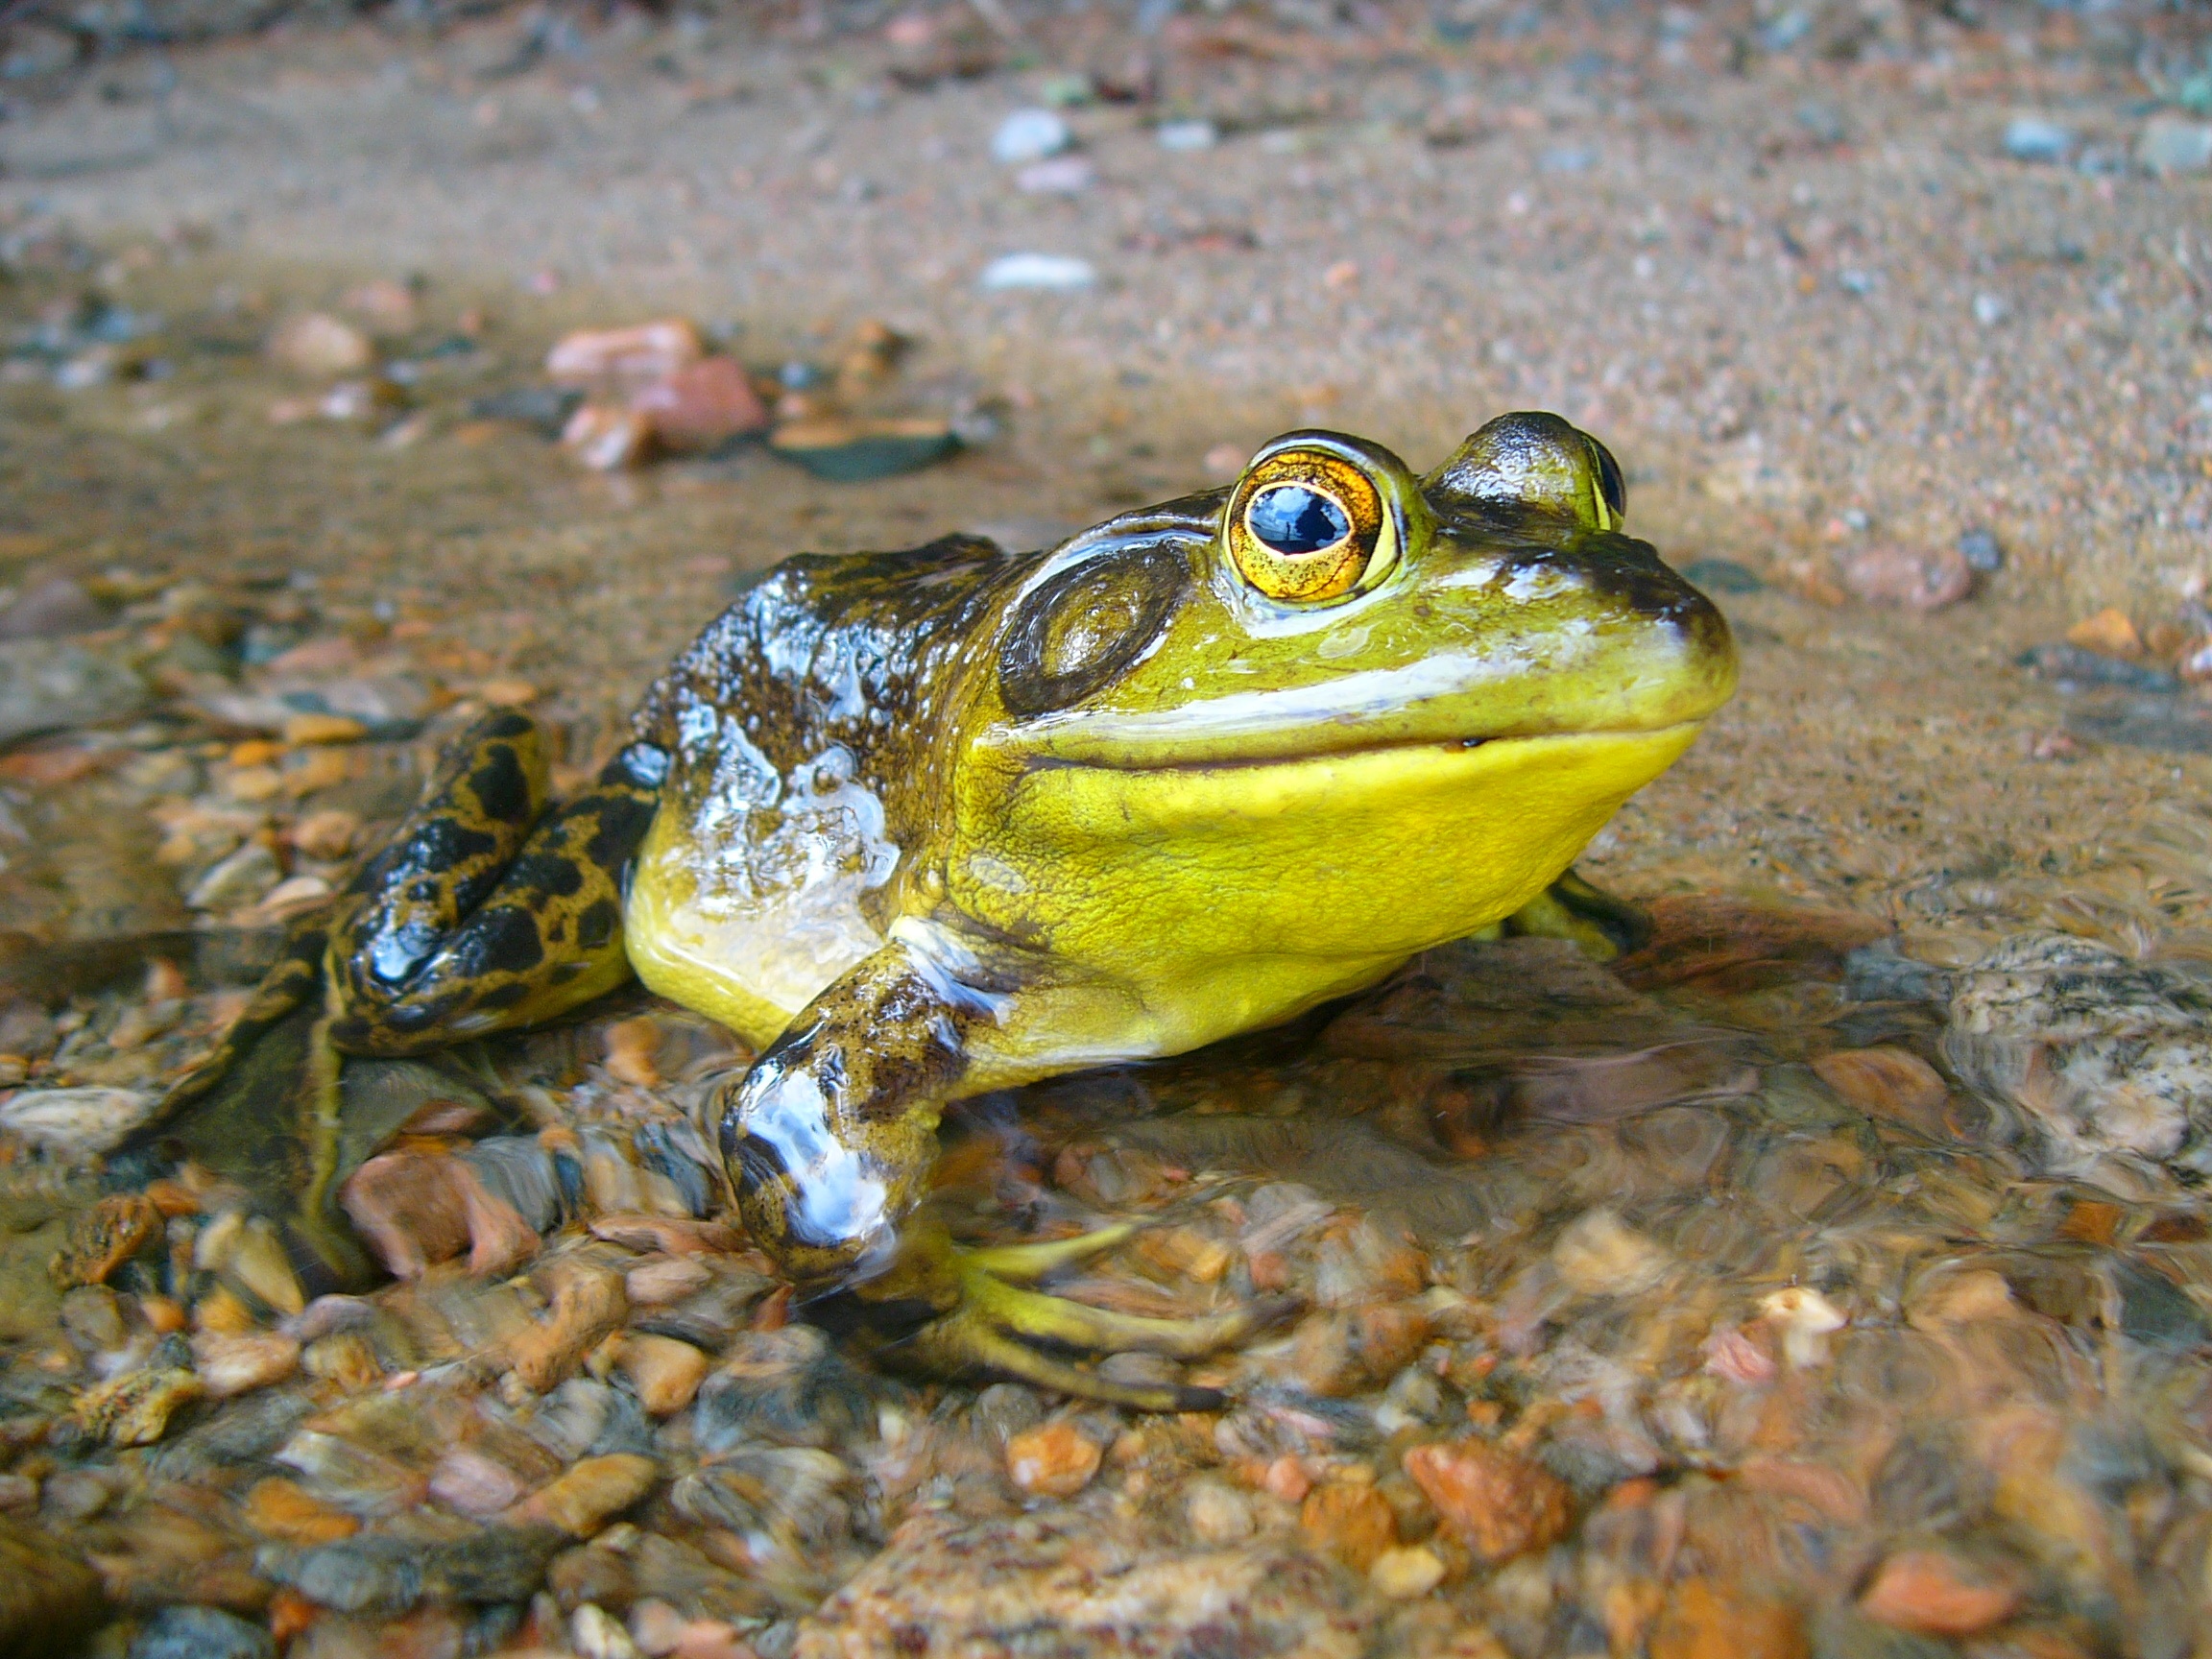
water, wildlife, biology, frog, toad, amphibian, fauna, tree frog, vertebrate, bullfrog, ranidae, emydidae, marine biology